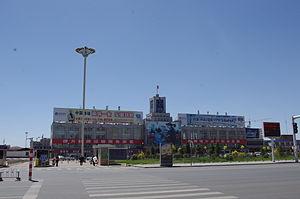
Le district de Jining, subdivision administrative de la région autonome de Mongolie-Intérieure en Chine, est le centre administratif de la ville-préfecture d'Ulaan Chab.